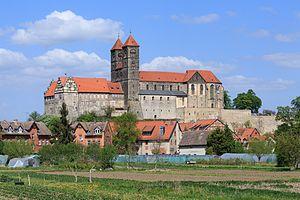
Adélaïde, née en mai 977 et morte le 14 janvier 1044, est l'aînée des trois fille de l'empereur Otton II le Rouge et de son épouse la princesse byzantine Théophano Skleraina. Elle fut la deuxième abbesse de Quedlinbourg de 999 et également abbesse de Gandersheim de 1039 à sa mort.
Mathilde de Quedlinbourg est la fille de l'empereur Otton Iᵉʳ et de sa seconde épouse Adélaïde, sœur de l'empereur Otton II et tante de l'empereur Otton III. Elle est princesse-abbesse de Quedlinbourg, en Saxe, de 966 à sa mort. Au cours de sa vie, elle participe à plusieurs reprises au gouvernement de l'Empire, soit en l'absence de son père par sa gestion de la Germanie, soit par ses interventions dans les tensions familiales et dynastiques qui traversent la toute jeune dynastie des Ottoniens.
L'ancienne église collégiale Saint-Servais à Quedlinbourg - également connue sous le nom de St. Servatii ou cathédrale de Quedlinbourg - est un monument à l'architecture romane dédié aux saints Dionysios et Servatius. La basilique à trois nefs au toit plat, qui a été essentiellement construite entre 1070 et 1129, était l'église de la Fondation des femmes de Quedlinburg. L'église fait partie du site du patrimoine mondial de l'UNESCO depuis 1994, simultanément avec la vieille ville de Quedlinbourg et le château. De plus, elle est un bien culturel protégé selon la Convention de La Haye et est inscrite sur la liste des monuments de Quedlinburg.